Joey Mantia

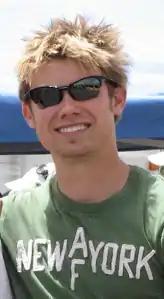
Joey Mantia in 2007

Joey Mantia (born February 7, 1986) is an American speed skater and inline speed skater, an Olympic bronze medalist, 28-time world champion, and a world record holder. He also won two gold medals at the 2003 Pan American Games and a gold medal at the 2007 Pan American Games. He won the American Speed Skater of the Year award three times in a row, in 2005, 2006, and 2007, and the 2007 Elmer Ringeisen Sportsmanship Award. In October 2010, after winning two world titles at the inline skating championships in Colombia, he was ranked second among male competitors in the USOC Athlete of the Month competition.